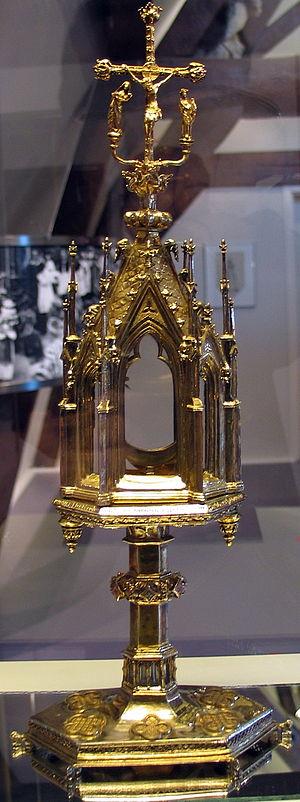
La liste des biens classés de la Communauté flamande de Belgique est une liste de biens culturels mobiliers classés situés Région flamande.